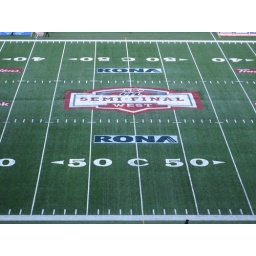
The Riders host their first home playoff game since 1988. Good to see lots of green in the stands.